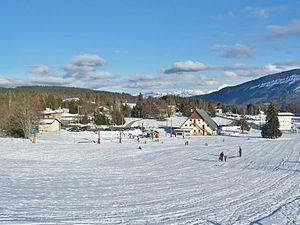
Vue du village et de la station de sports d'hiver de La Féclaz, en Savoie.
La montagne de Lachat est une montagne de France, du massif des Bauges, dans les Préalpes.
La Féclaz est une station de sports d'hiver située en France sur la commune des Déserts, dans le département de la Savoie en région Auvergne-Rhône-Alpes. La Féclaz est une station du massif des Bauges appartenant au domaine skiable de Savoie Grand Revard, aussi surnommé « le petit Canada ».
Le mont Revard est un sommet du département français de la Savoie s'élevant à 1 563 mètres d'altitude à la Tour de l'Angle Est, dans les contreforts septentrionaux du massif des Bauges. Il domine la région d'Aix-les-Bains et du lac du Bourget. La partie supérieure de la montagne est un plateau constitué, comme la plupart des sommets des Préalpes, de calcaire urgonien. La montagne est intégrée à plusieurs zones naturelles d'intérêt écologique, faunistique et floristique. Des espèces végétales et animales rares résident en effet dans ses forêts. En raison de sa richesse naturelle et son histoire, le site est reconnu à l'échelle nationale.